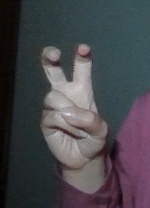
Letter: toot